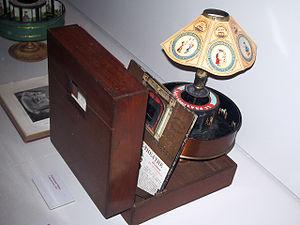
Le praxinoscope-théâtre est un jouet optique inventé par Émile Reynaud en 1879. Il donne l'illusion du mouvement de personnages à l'intérieur d'un décor fixe et fonctionne sur le principe de la compensation optique. La technique consistant à créer sur deux supports distincts les éléments animés et les éléments fixes permet d'éviter d'avoir à redessiner ce qui ne bouge pas à chaque image. Elle est toujours utilisée par les animateurs de dessins animés.